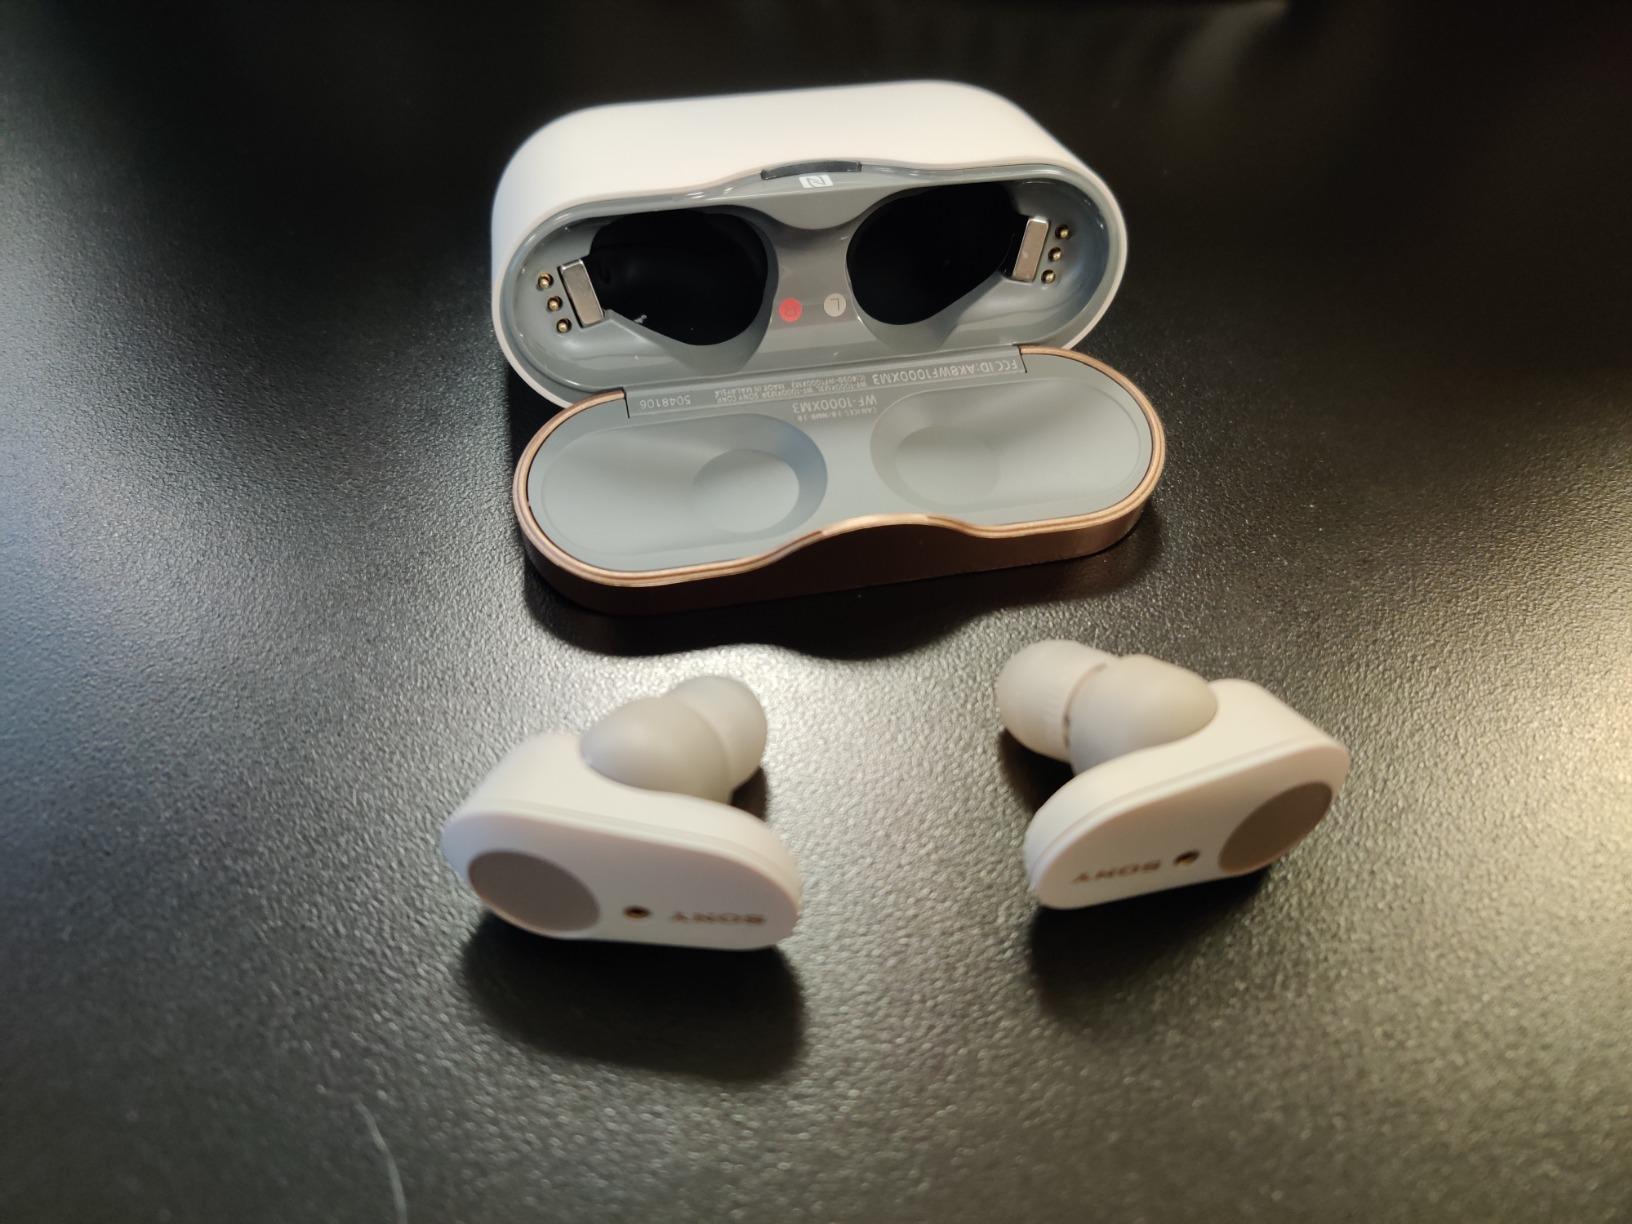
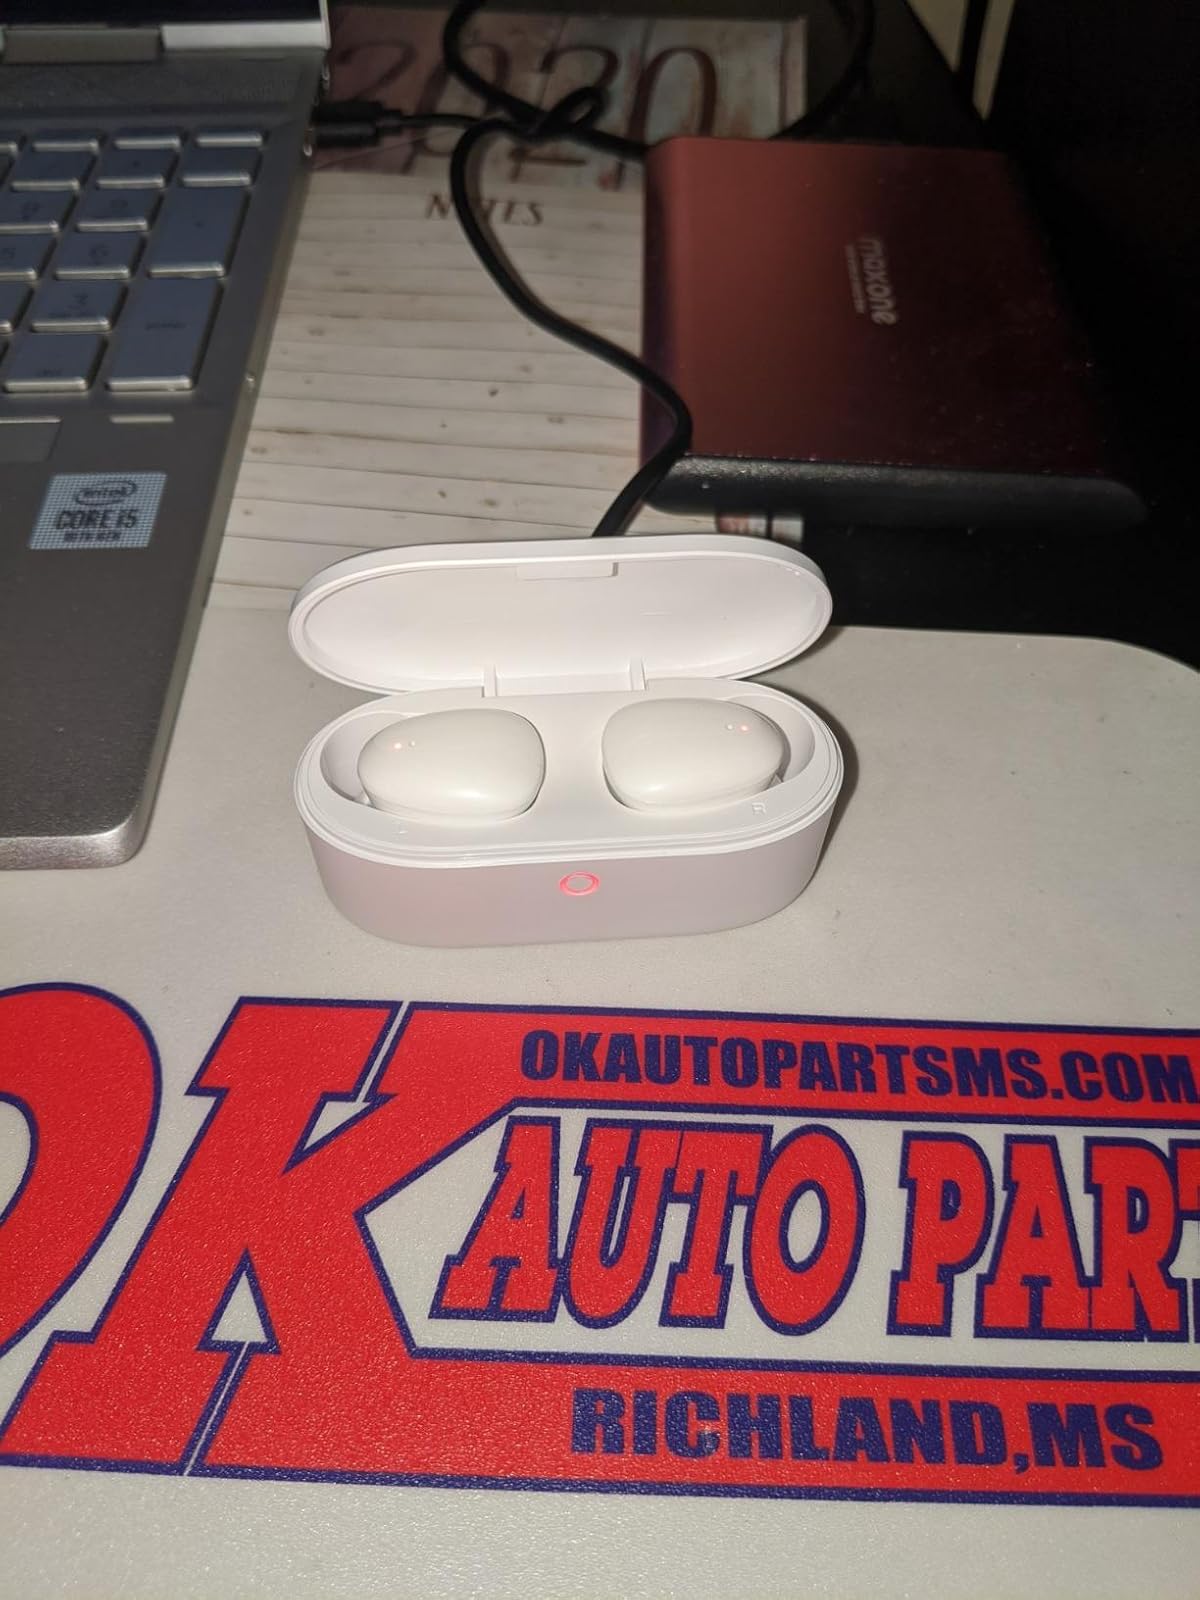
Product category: earbuds
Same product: no